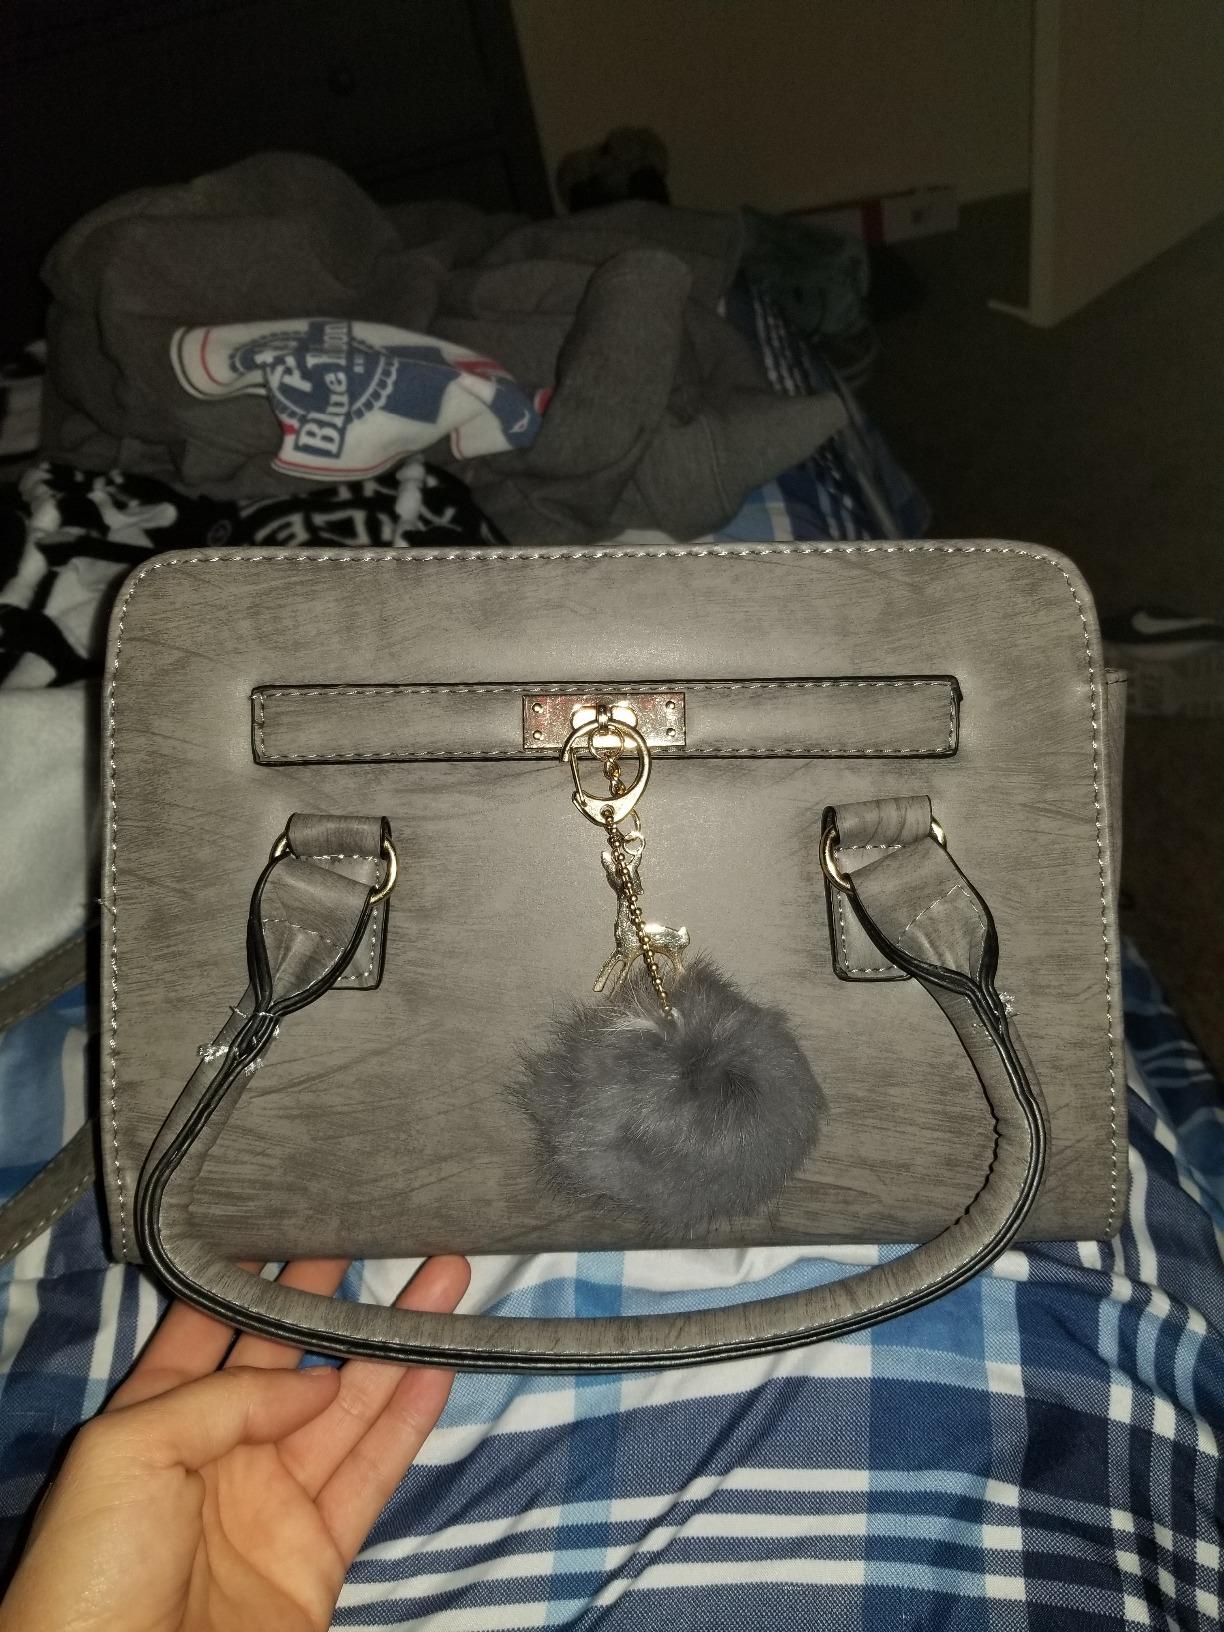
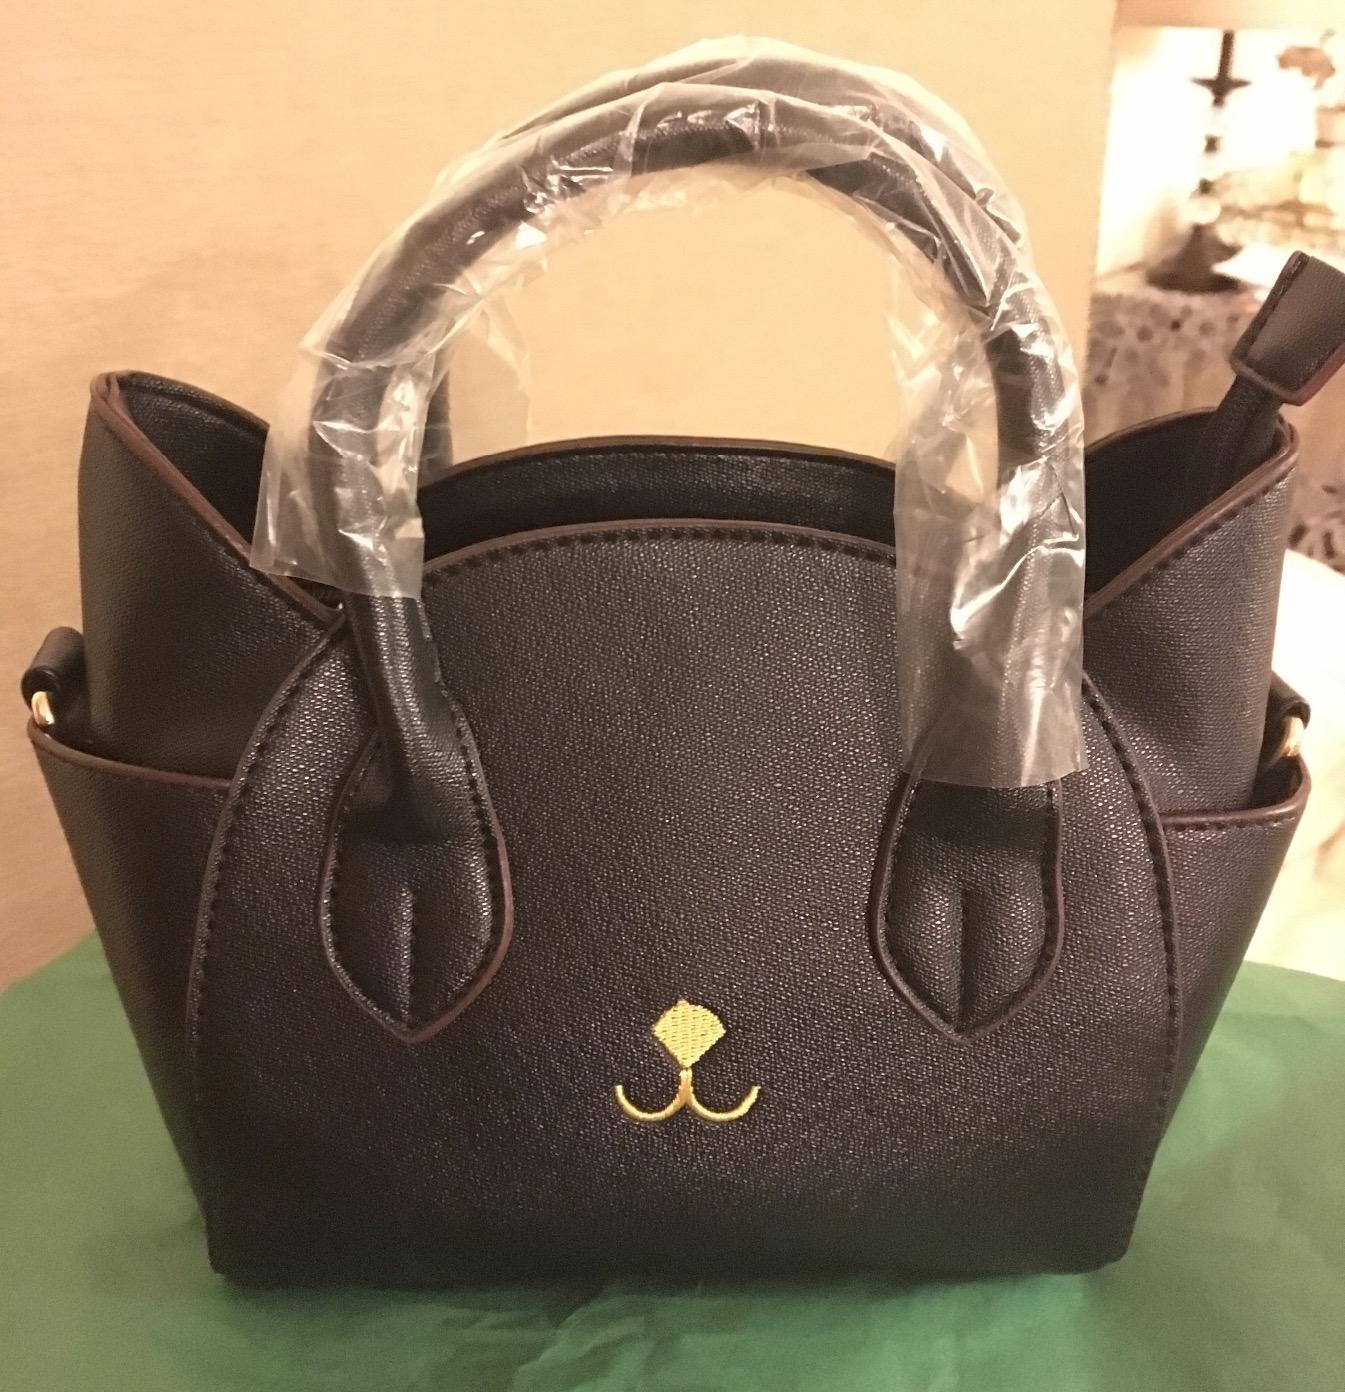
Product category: accessories_handbag
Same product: no